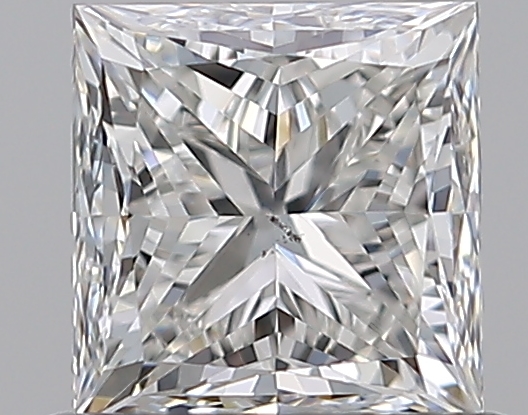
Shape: princess
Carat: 0.75
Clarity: SI1
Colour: G
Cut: VG
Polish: EX
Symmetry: VG
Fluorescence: N
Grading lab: GIA
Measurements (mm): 4.85 x 4.71 x 3.55